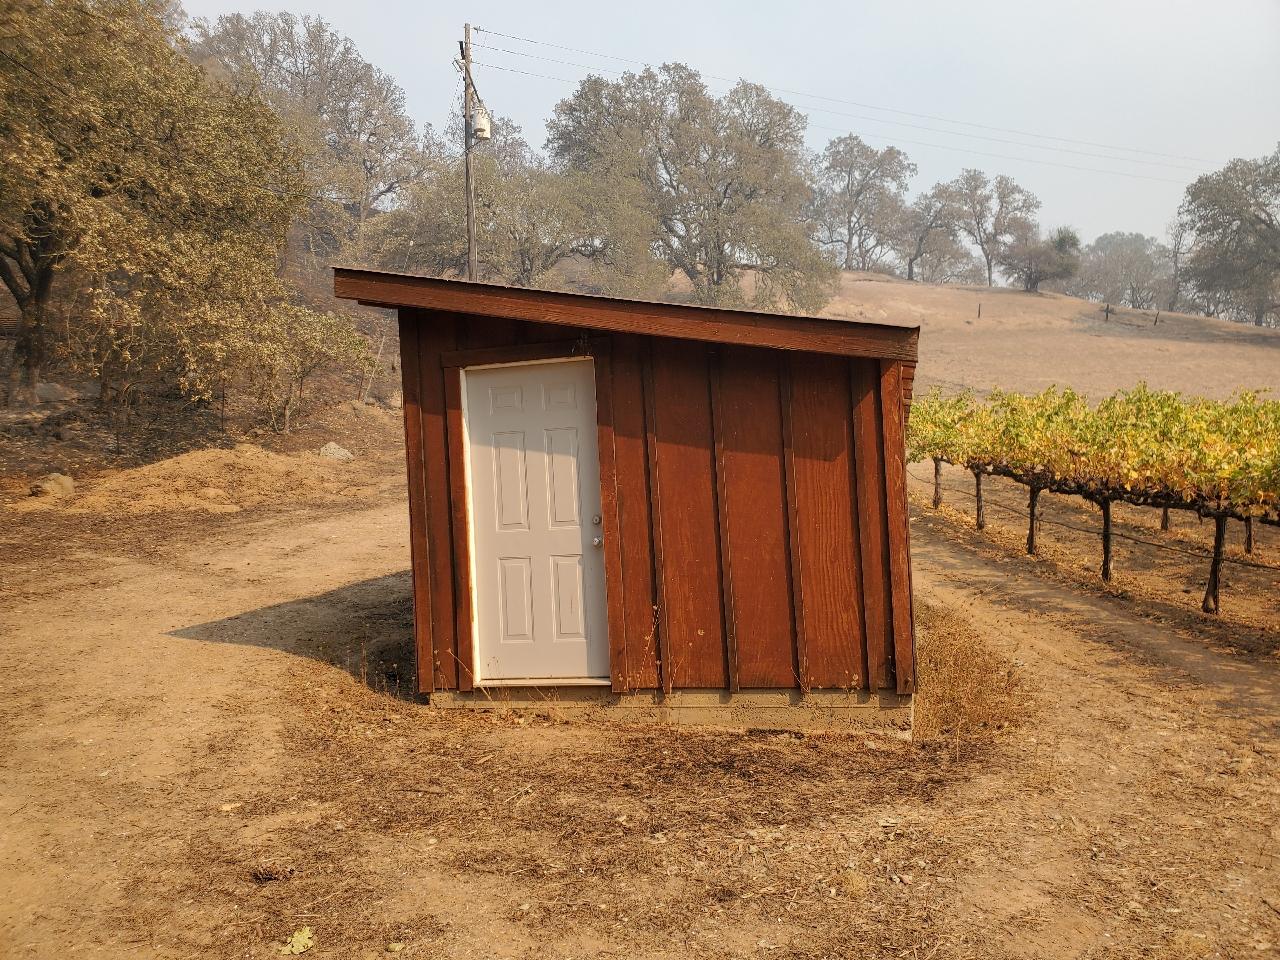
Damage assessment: no_damage